Bohdan Khmelnytsky

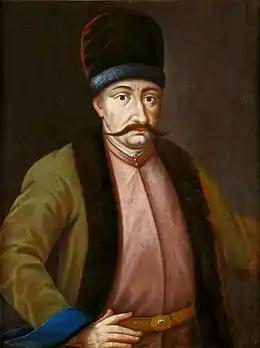
Portrait of Bohdan Khmelnytsky (c. 1650) in the District Museum in Tarnów. Khmelnytsky obtained ready-made garments from the East. According to a 1651 message, Sultan Mehmed IV sent to him "a samite caftan, one of his honorable royal caftans."

In the summer of 1646, Khmelnytsky arranged an audience with King Władysław IV to plead his case, as he had favourable standing at the court. Władysław, who wanted Cossacks on his side in the wars he planned, gave Khmelnytsky a royal charter, protecting his rights to the Subotiv estate. But, because of the structure of the Commonwealth at that time and the lawlessness of Ukraine, even the King was not able to prevent a confrontation with local magnates. In the beginning of 1647, Daniel Czapliński started to harass Khmelnytsky in order to force him off the land. On two occasions the magnate had Subotiv raided: considerable property damage was done and Khmelnytsky's son Yuriy was badly beaten. Finally, in April 1647, Czapliński succeeded in evicting Khmelnytsky from the land, and he was forced to move with his large family to a relative's house in Chyhyryn.